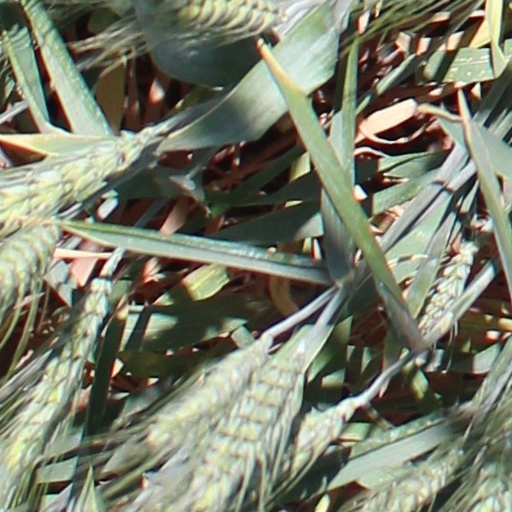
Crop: wheat